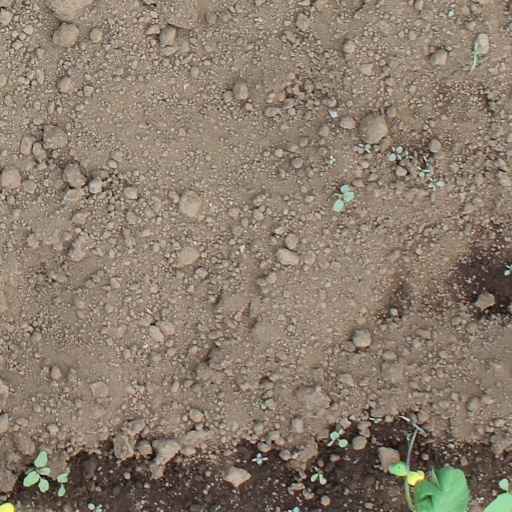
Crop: soybean